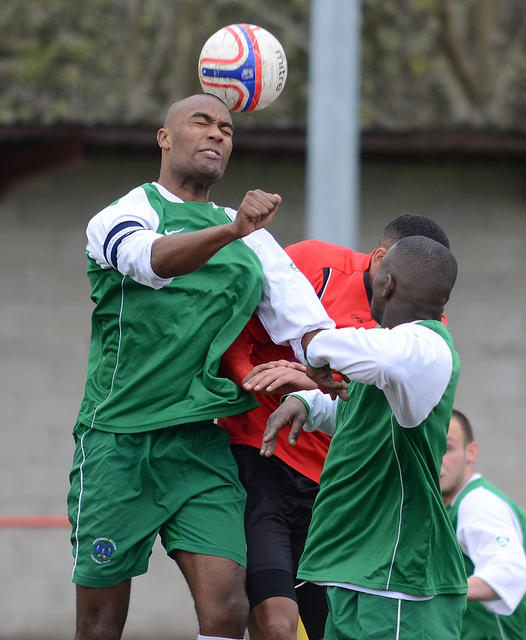
một cầu thủ dùng đầu để đỡ bóng trong pha tranh chấp bóng với đối thủ